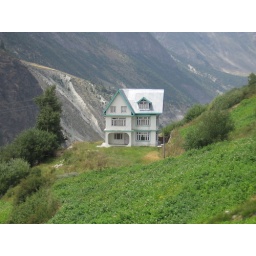
Some of the houses in Himachal are so beautiful. Observe the pastel green used.